Princely Grave of Rodenbach

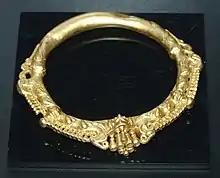
Replica of a gold bracelet from the Rodenbach tomb

In the summer of 1874, objects made of clay and metal that had clearly belonged to a princely Celtic burial site began to turn up near one of two the so-called "giant graves" near the village of Rodenbach. Measuring over 4 meters high and 30 meters long, the grave suffered heavy damage by local residents who were trying to use the site as a source of "fertilizer" and sand. By contrast, another grave near Weilerbach remained largely intact.